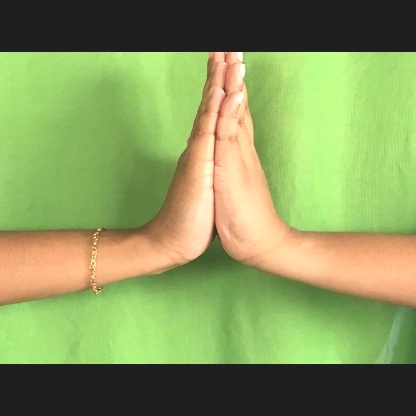
Mudra: Anjali